Oritsé Williams

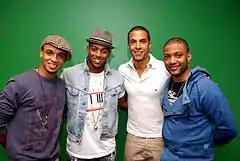
JLS in Chicago, April 2010

In 2007, Williams and his brother came up with a "grand plan" to cure their mother's MS. His brother was studying to be a scientist to find a cure for the condition, whilst Williams was going to back him up through his love of music. Williams then set up a boy band called UFO ("Unique Famous Outrageous") with Aston Merrygold, Marvin Humes and JB Gill. In 2008, UFO auditioned for the fifth series of "The X Factor", but changed their name to JLS ("Jack the Lad Swing") as there was already a rock band called UFO. JLS made it all the way to the final, finishing as runners-up behind Alexandra Burke.